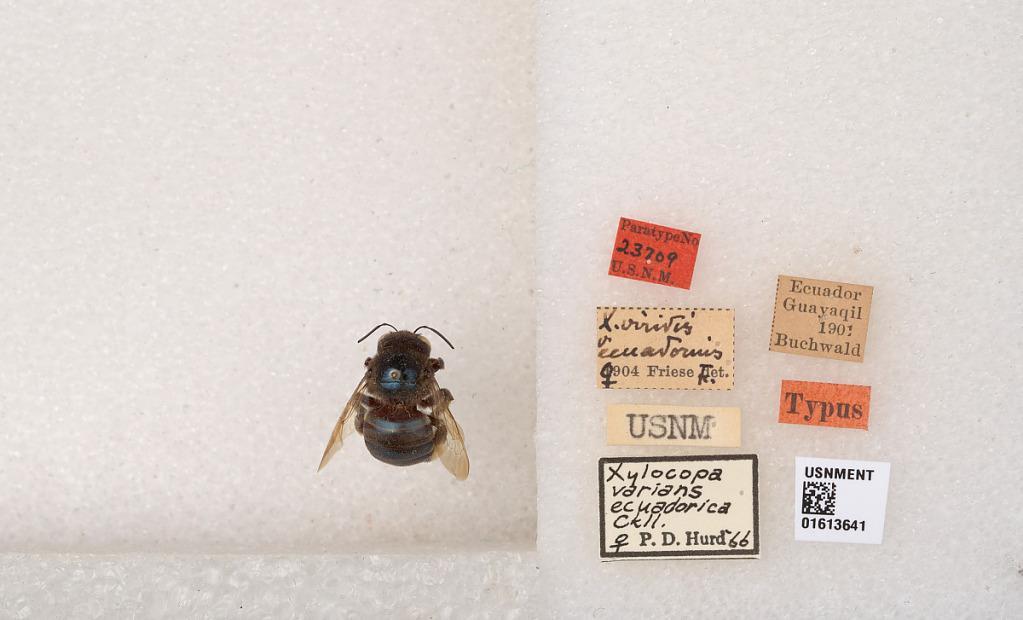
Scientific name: Xylocopa (Schonnherria) varians ecuadorica Cockerell
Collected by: Buchwald
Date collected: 1901-1-1
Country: Ecuador
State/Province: Guayas
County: Guayaquil
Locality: Guayaquil
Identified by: Friese